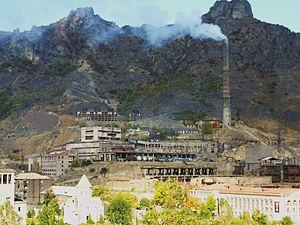
Alaverdi